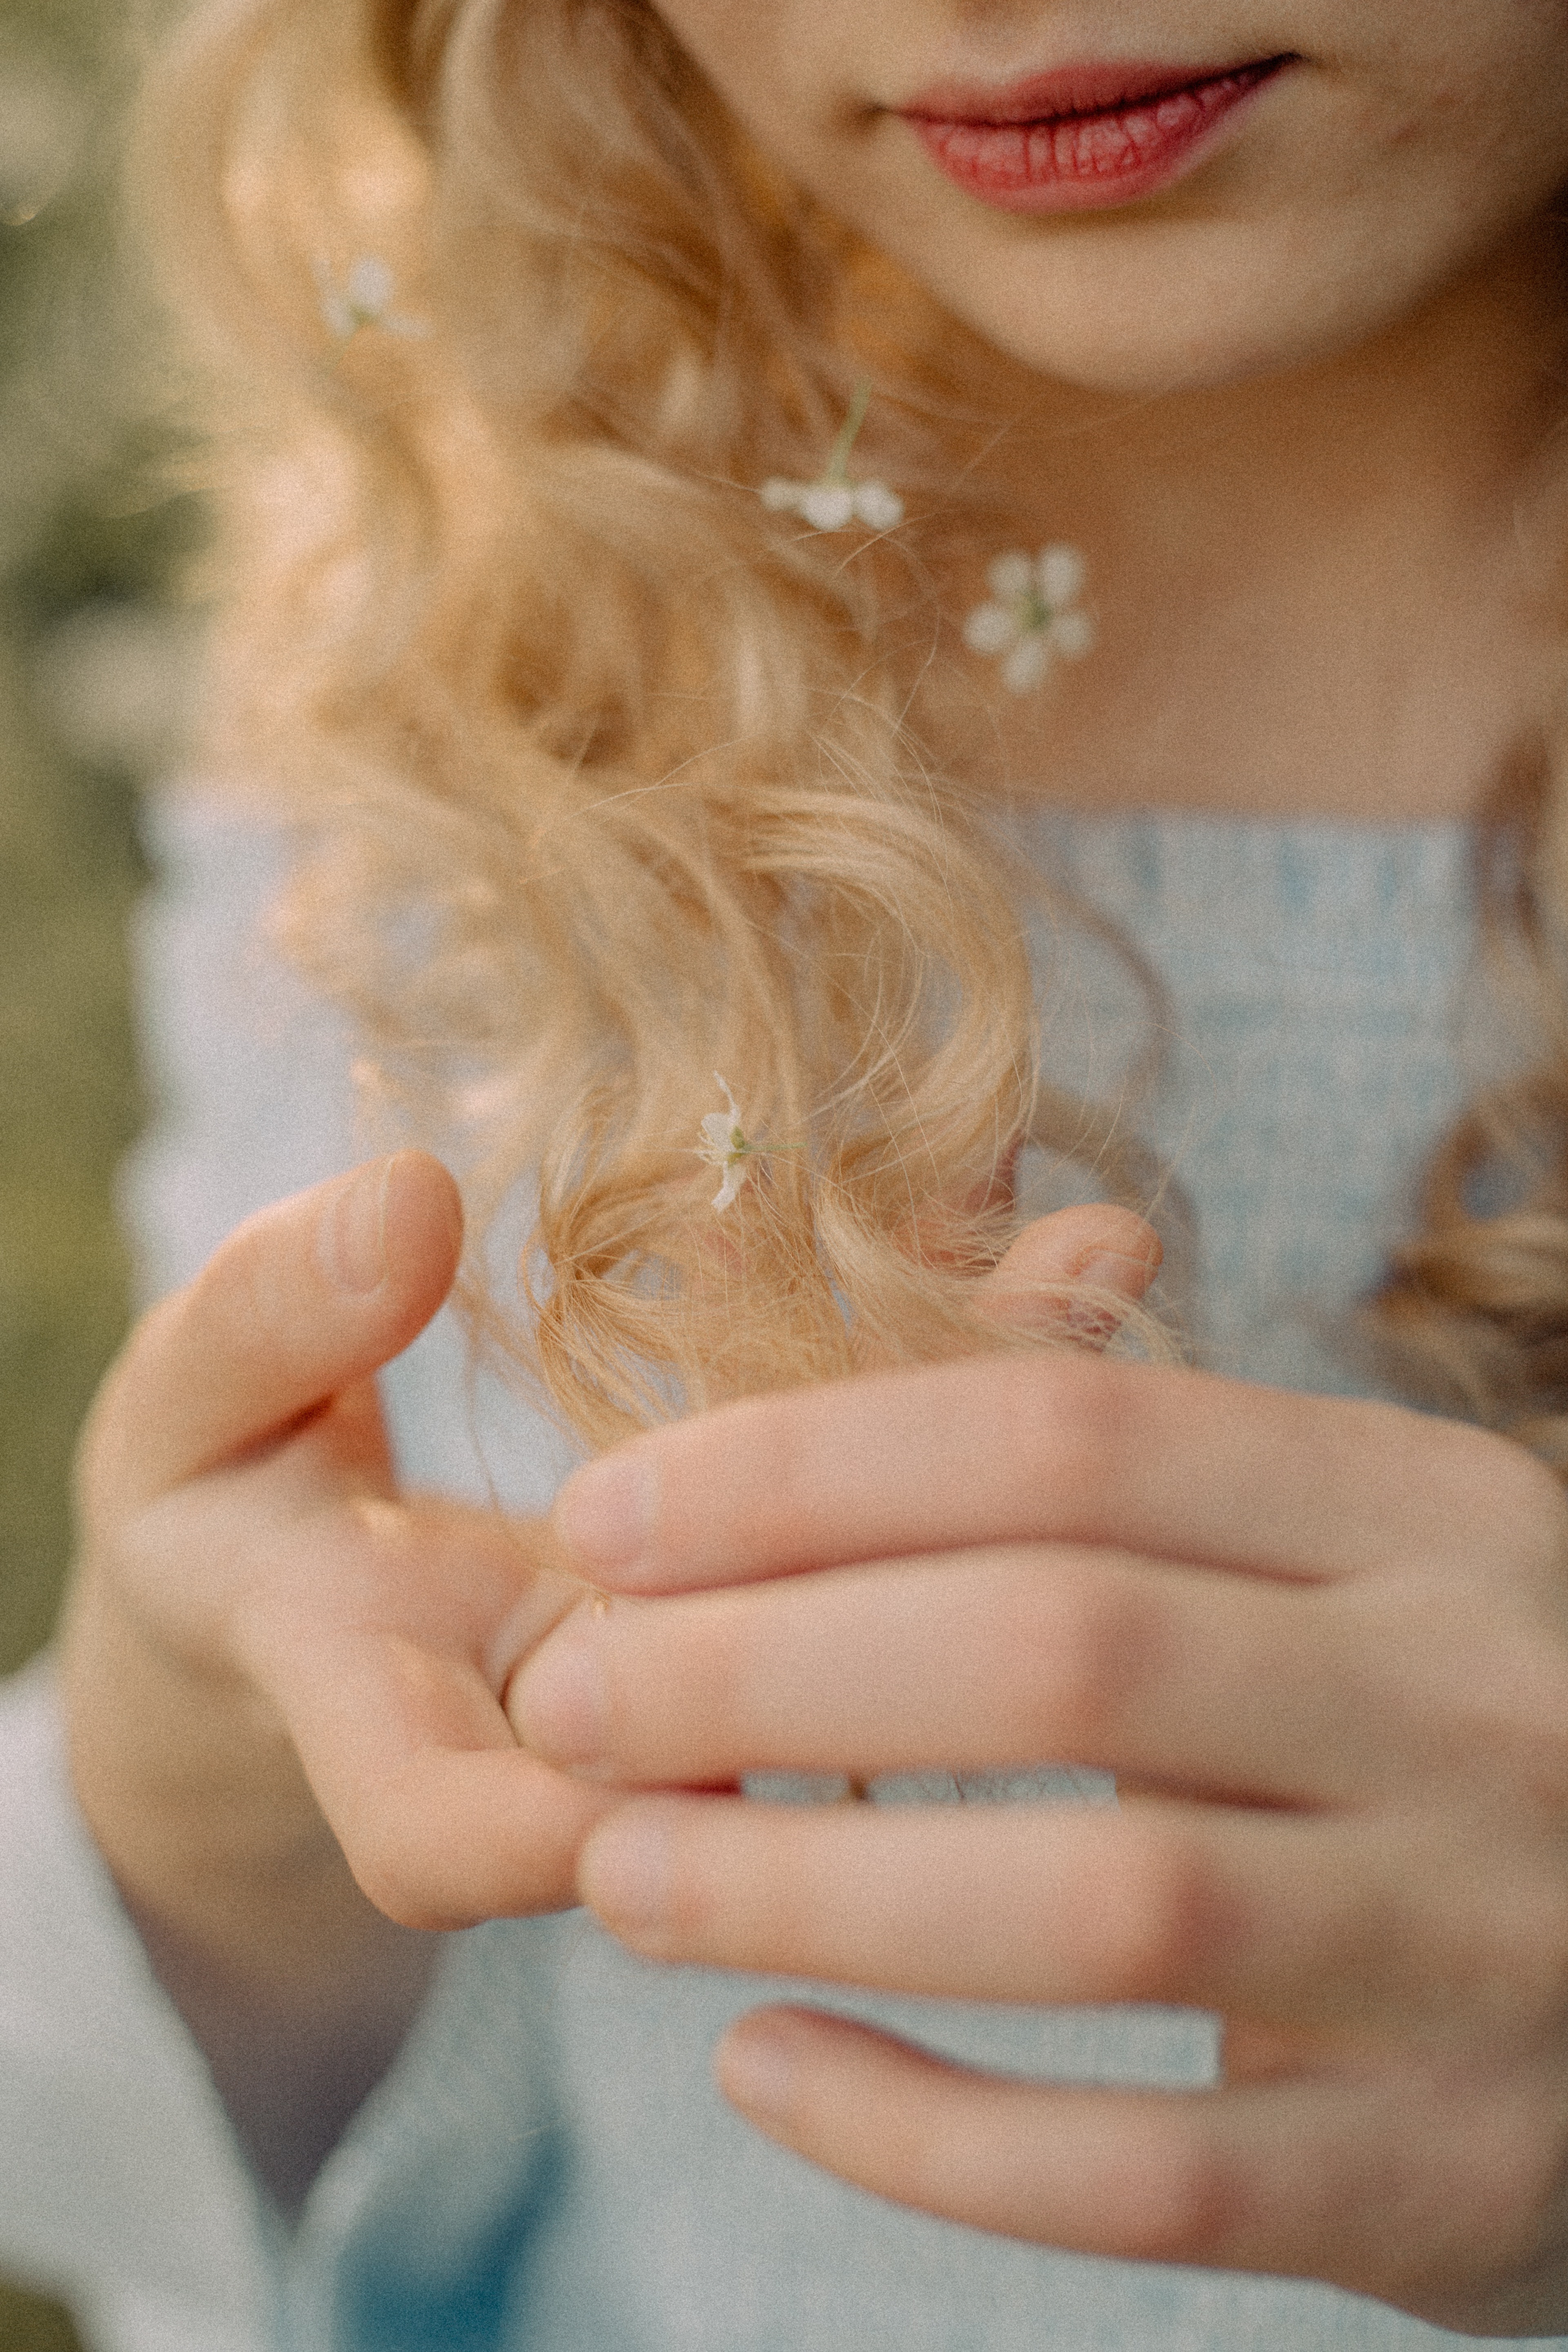
woman, skin, lip, hand, eyebrow, eyelash, white, neck, dress, gesture, finger, happy, pink, nail, street fashion, layered hair, waist, eyewear, beauty, jewellery, long hair, fashion design, necklace, blond, peach, thumb, surfer hair, close up, formal wear, sunglasses, brown hair, day dress, fashion accessory, headpiece, bridal accessory, cocktail dress, pattern, hair coloring, hair accessory, grass, gown, toy, fur, child, bracelet, photo shoot, photography, fashion model